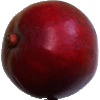
Label: Mango Red 1